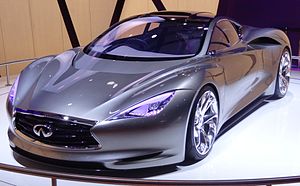
Infiniti
Infiniti Emerg-E
Infiniti er bilfabrikanten Nissan Motors luksusmærke. Infiniti startede med at sælge biler på det nordamerikanske marked den 8. november 1989. Siden da er markedsområderne udvidet, således de i dag også omfatter Mellemøsten, Sydkorea, Rusland, Taiwan, Kina, Ukraine og Storbritannien. Infiniti begyndte salget i det øvrige Europa ved udgangen af 2008 og sælges bl.a. i Tyskland, men ikke i Skandinavien.